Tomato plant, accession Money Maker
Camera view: tilt-top (135 deg); turntable rotation: 60 degrees
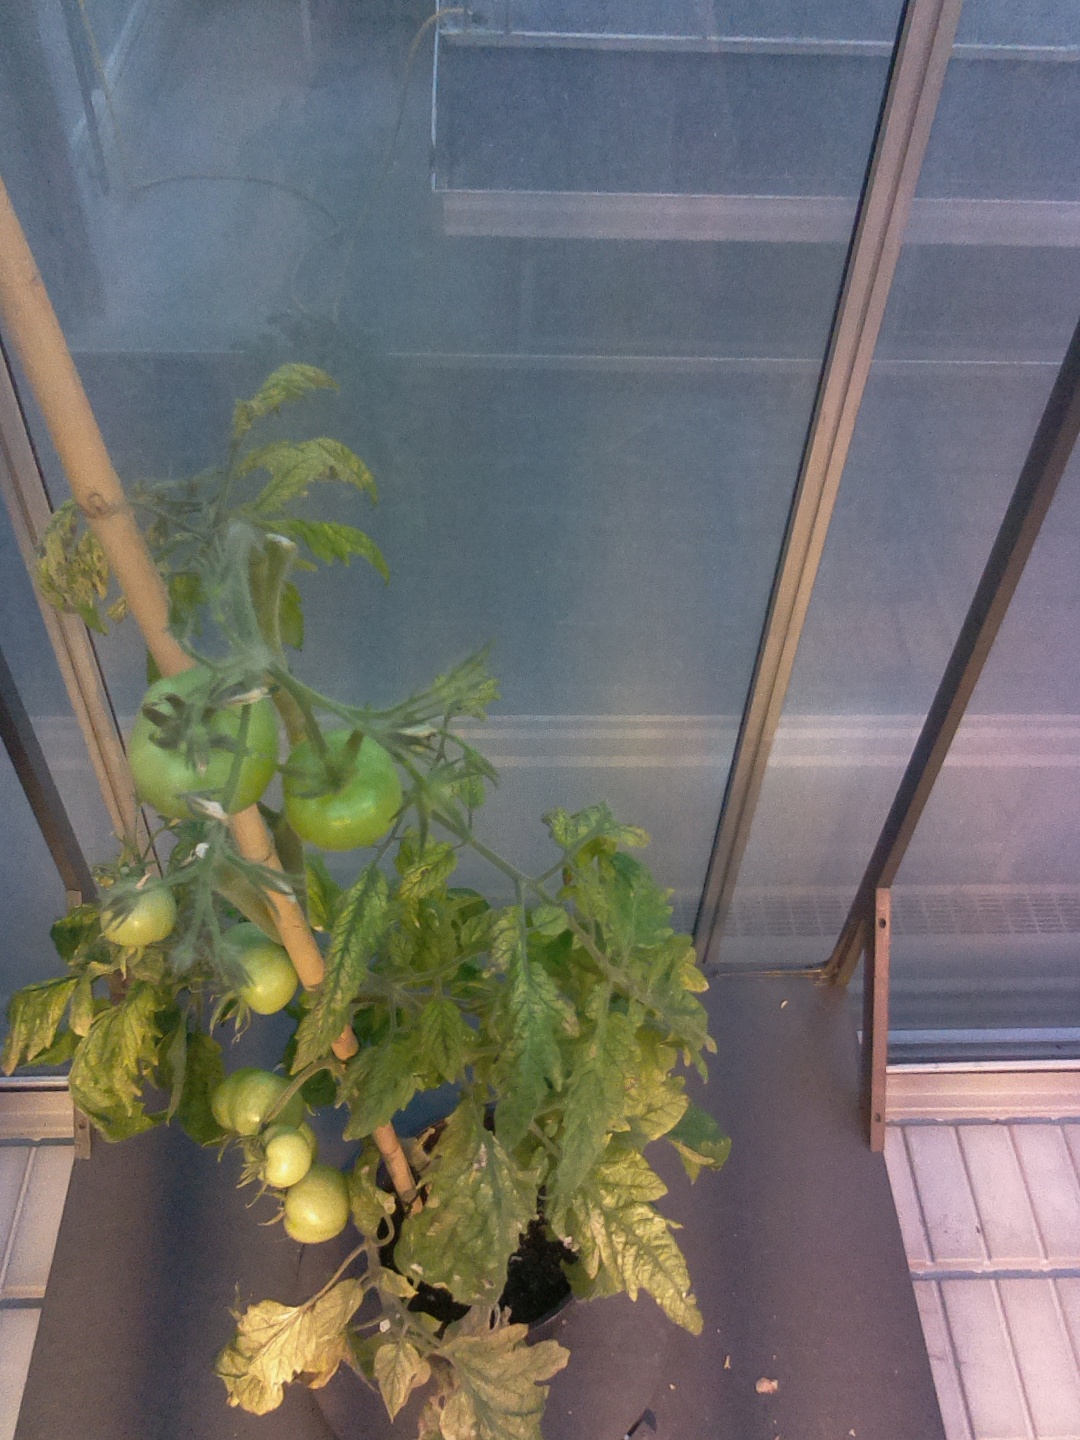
BBCH growth stage 79: 90% -100% of final fruit size